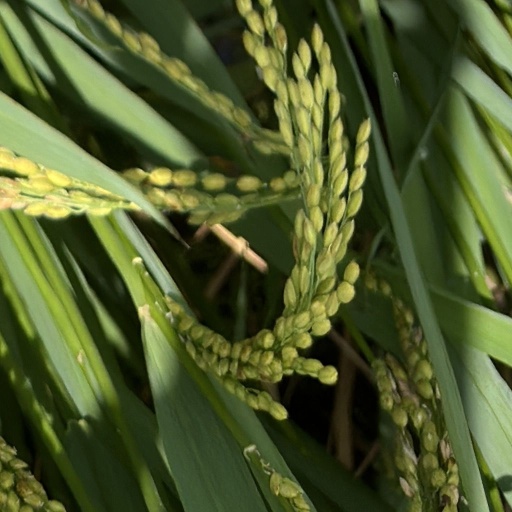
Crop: rice